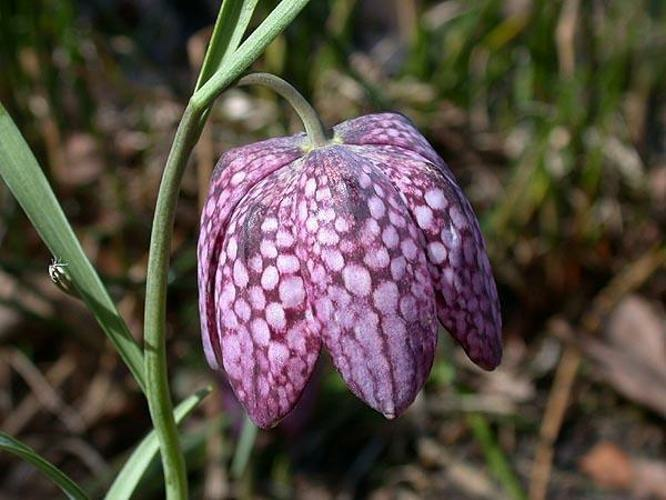
Flower: fritillary